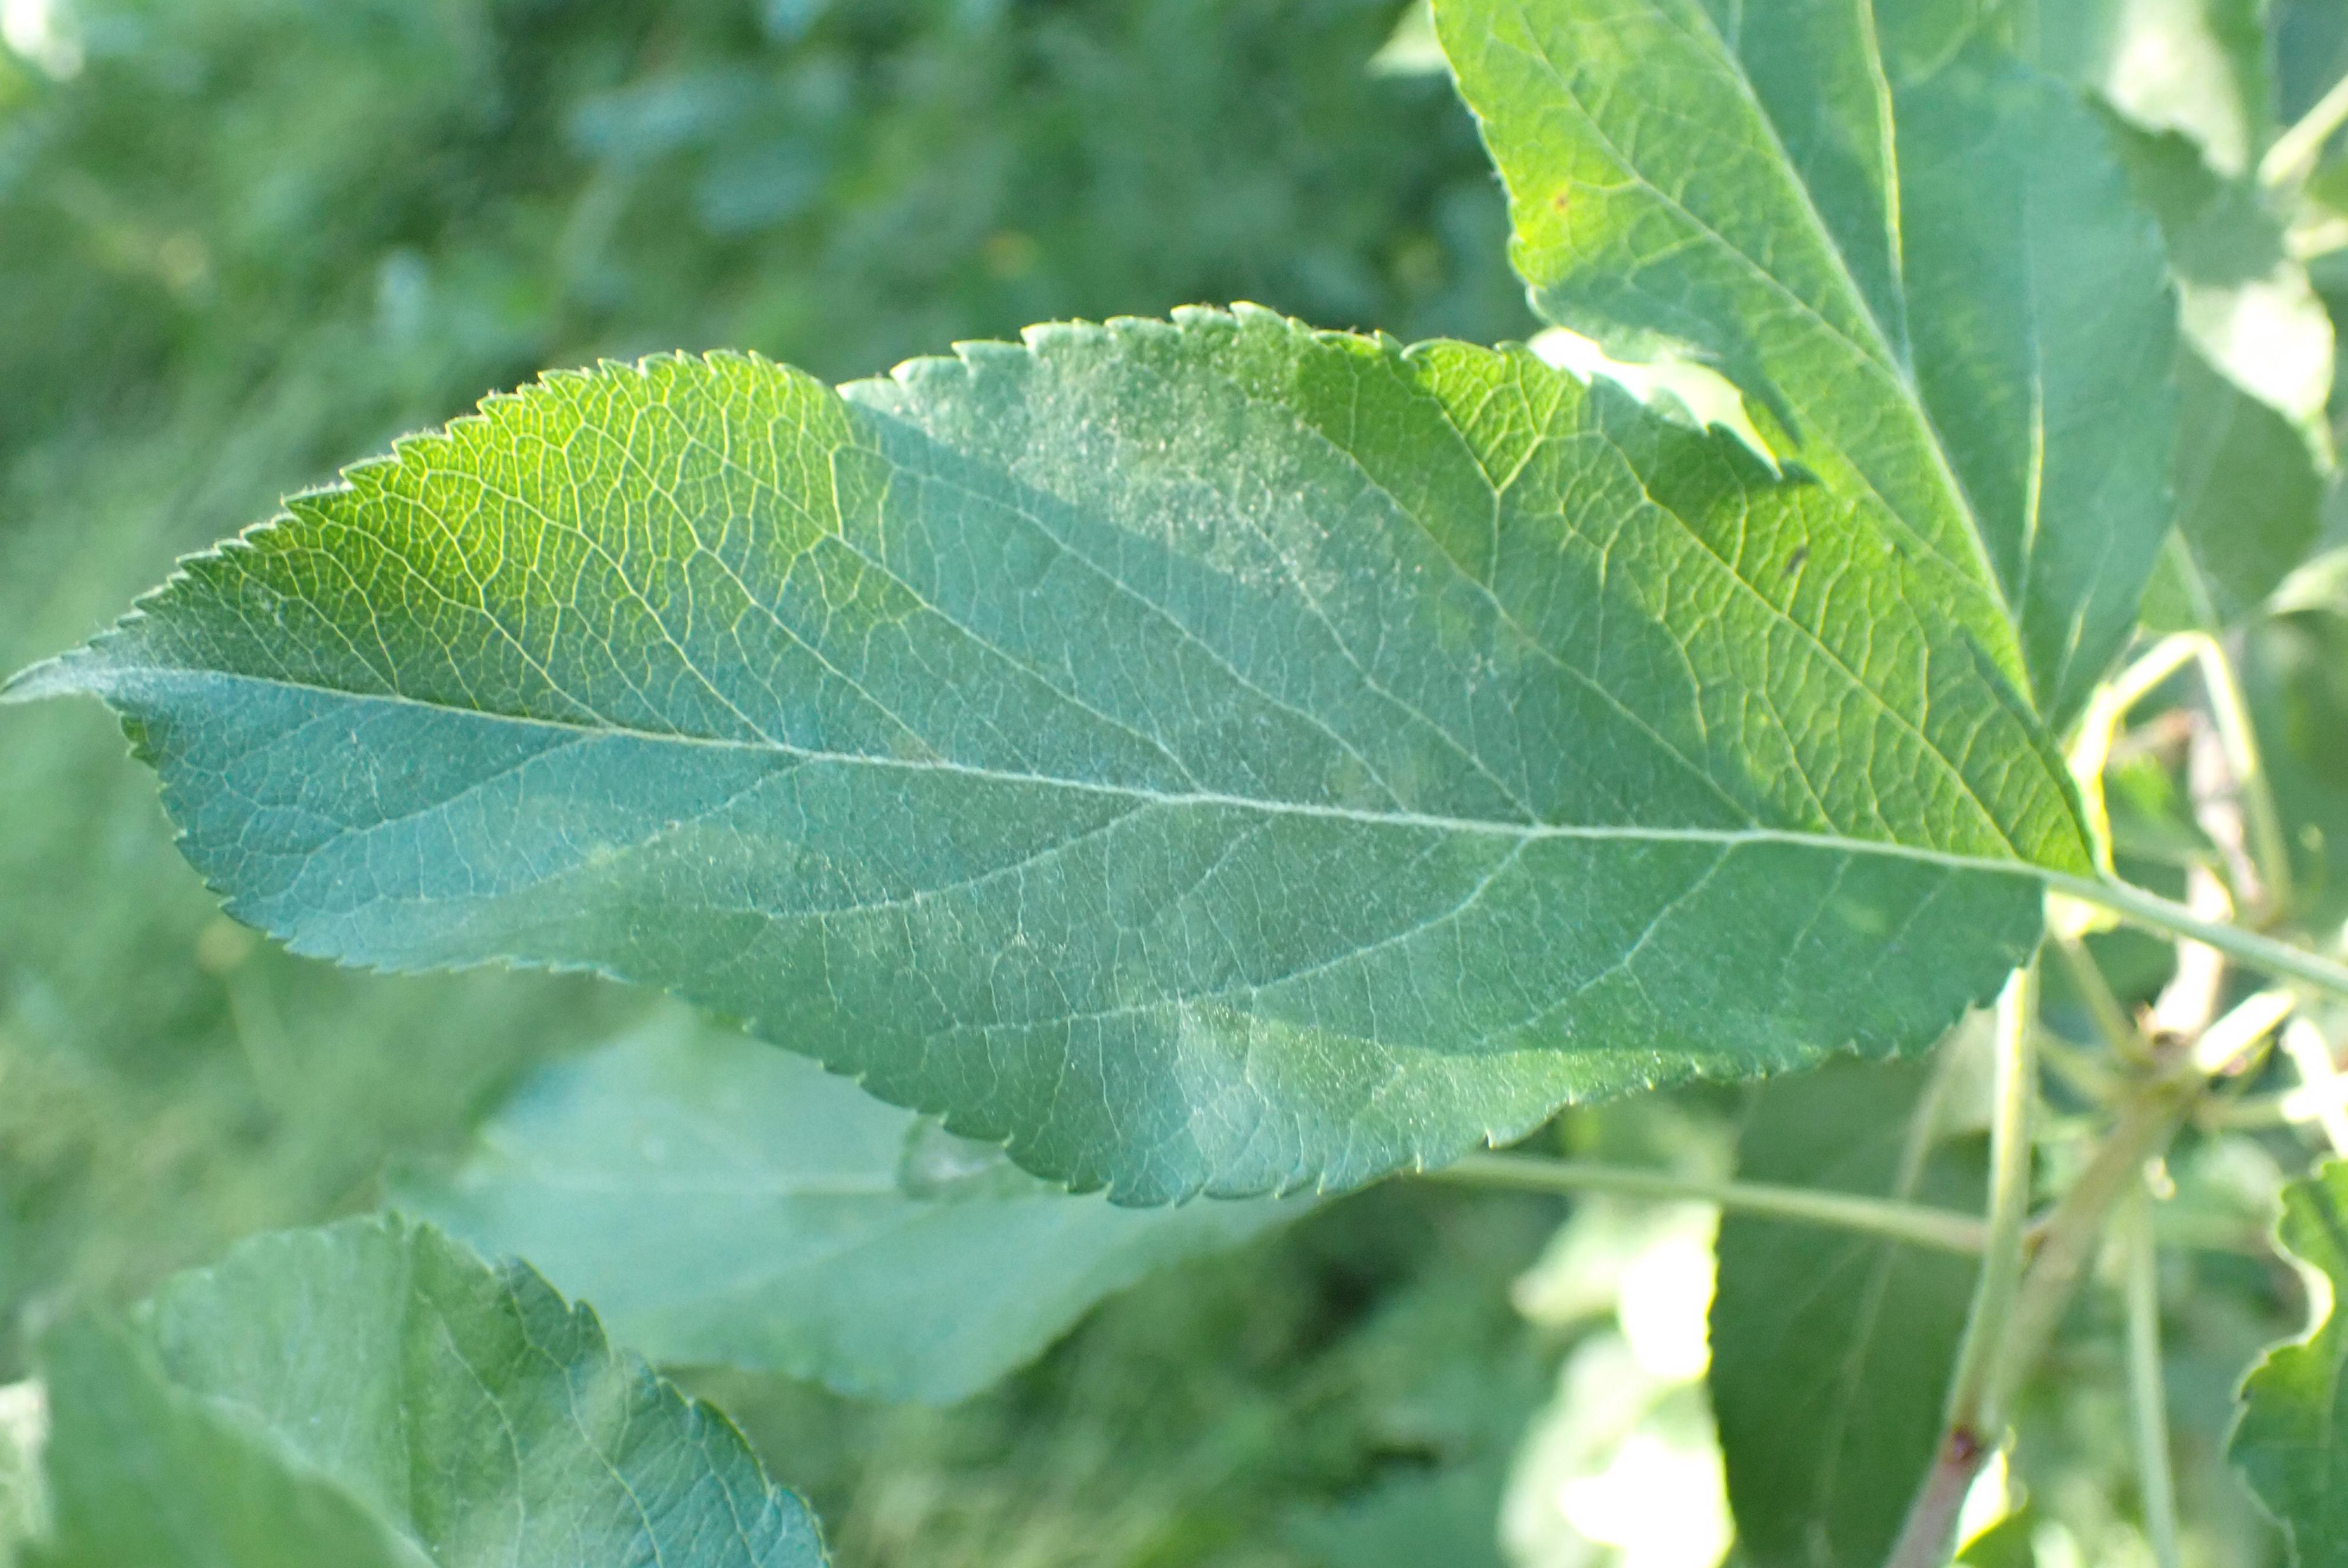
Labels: scab